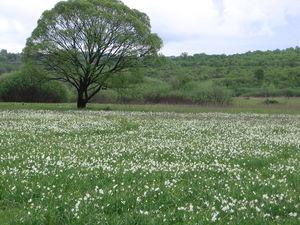
La vallée des narcisses (Ukraine) Русский: Долина нарциссов (Украина) Українська: Долина нарцисів (Україна)